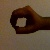
The image shows a hand gesture representing the number 0 in Indian Sign Language.